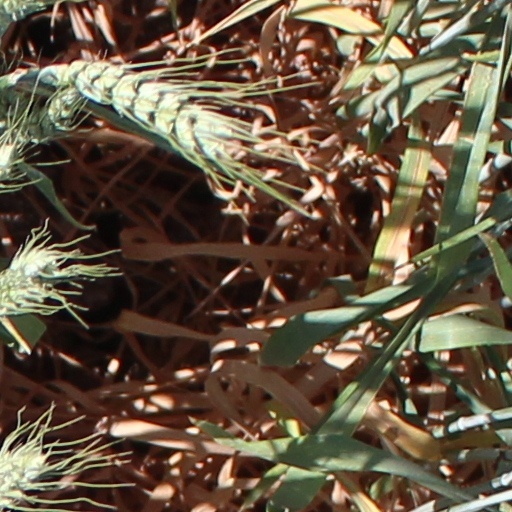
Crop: wheat